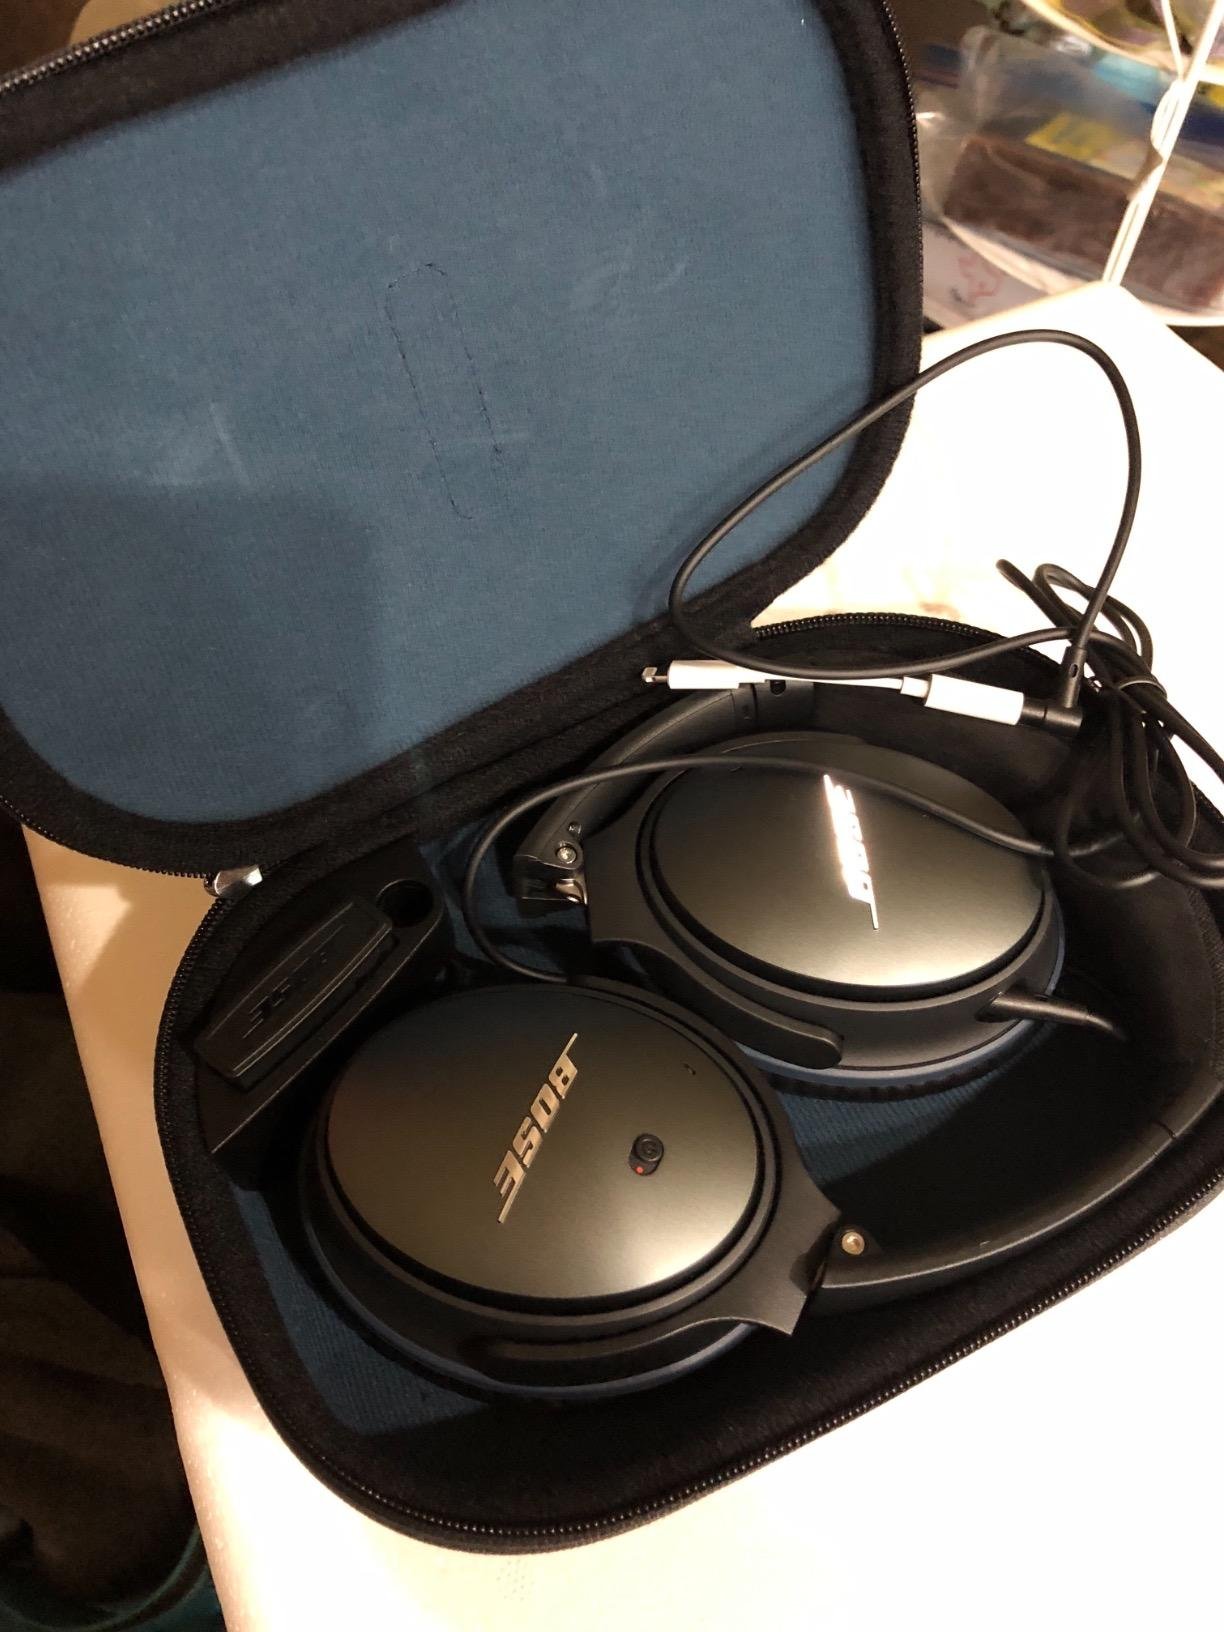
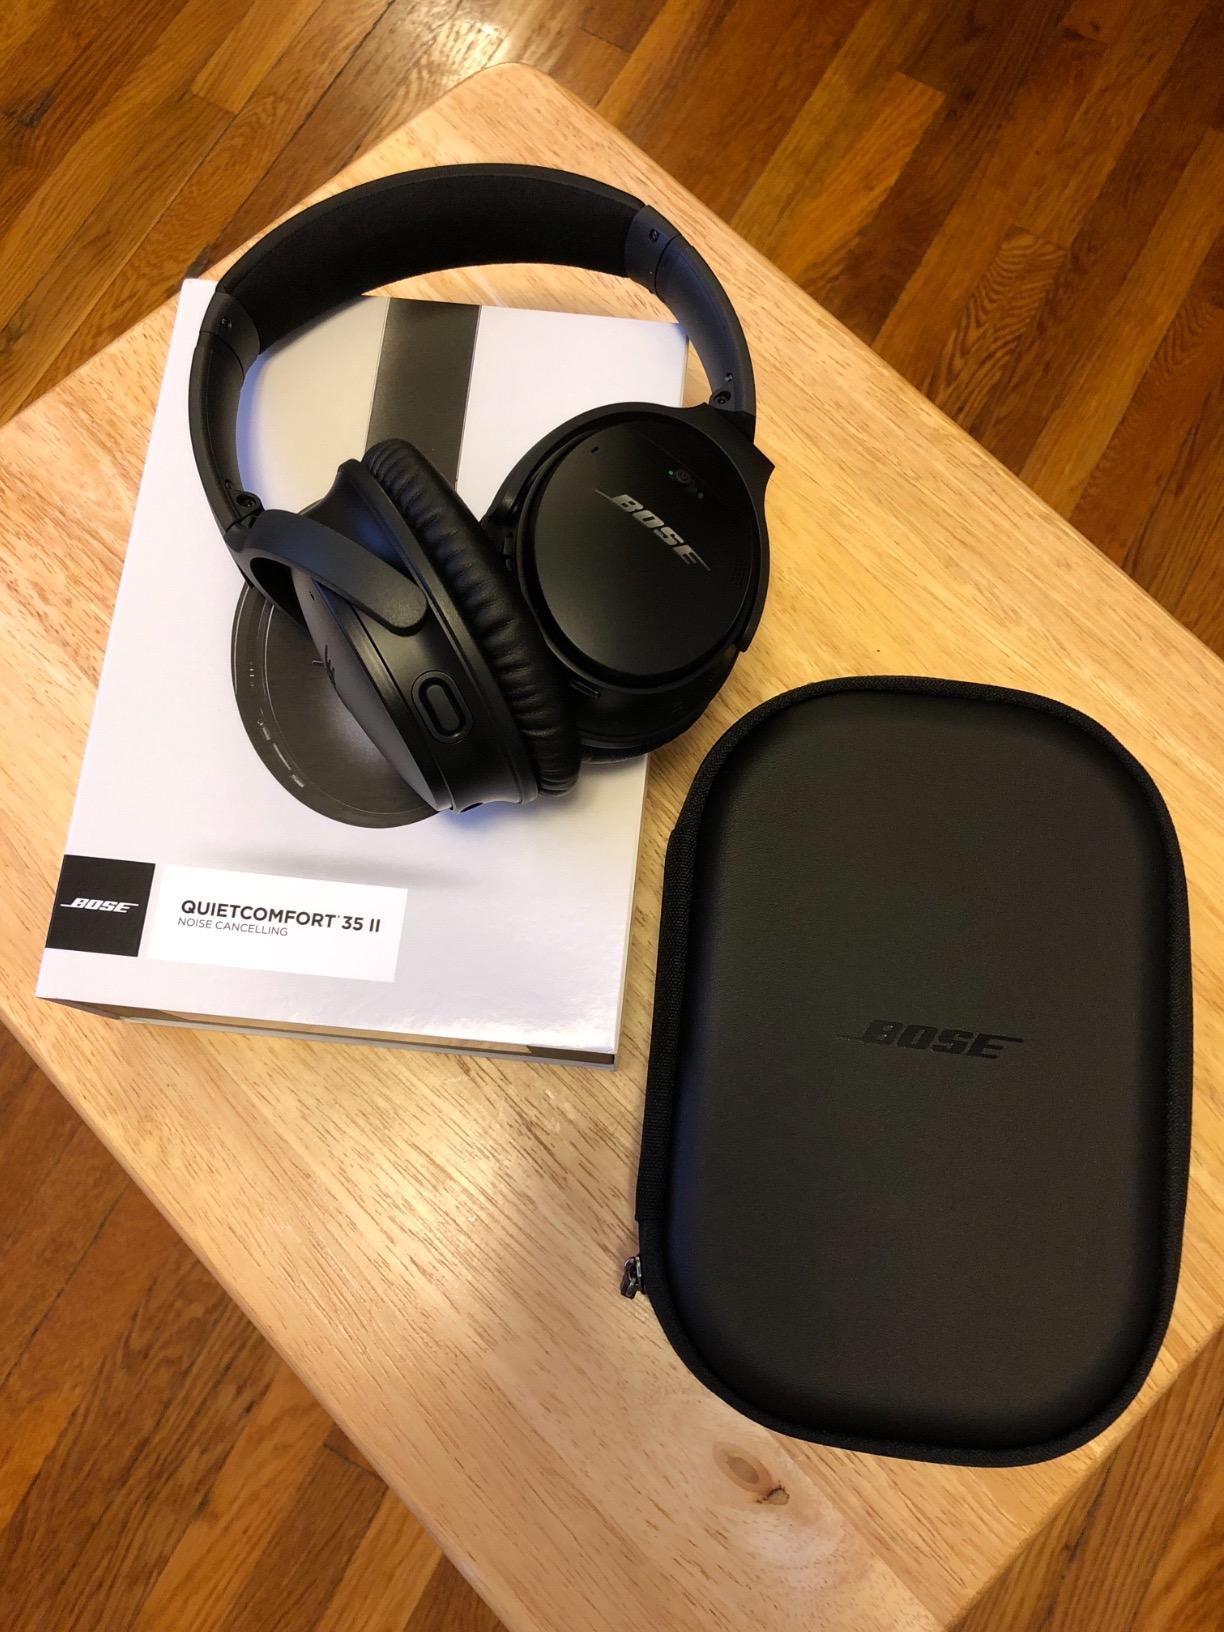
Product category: headphones
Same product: no